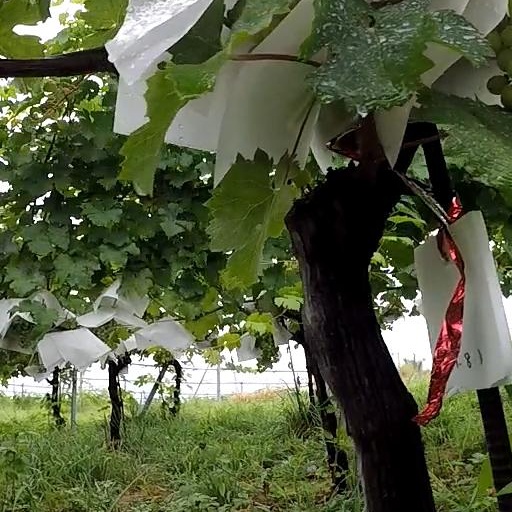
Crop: grape